Brooklyn Law School

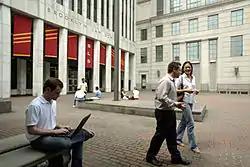
Brooklyn Law School's main building

Brooklyn Law School alumni include New York City Mayor David Dinkins, US Senator Norm Coleman, judges Frank Altimari (US Court of Appeals for the Second Circuit) and Edward R. Korman (US District Court for the Eastern District of New York), attorneys Stephen Dannhauser (Chairman, Weil, Gotshal & Manges), Myron Trepper (co-Chairman, Willkie Farr & Gallagher), Allen Grubman (entertainment lawyer), and Bruce Cutler (criminal defense lawyer), CEOs Barry Salzberg (Deloitte) and Marty Bandier (Sony/ATV Music Publishing), and billionaire real estate developers Leon Charney and Larry Silverstein.